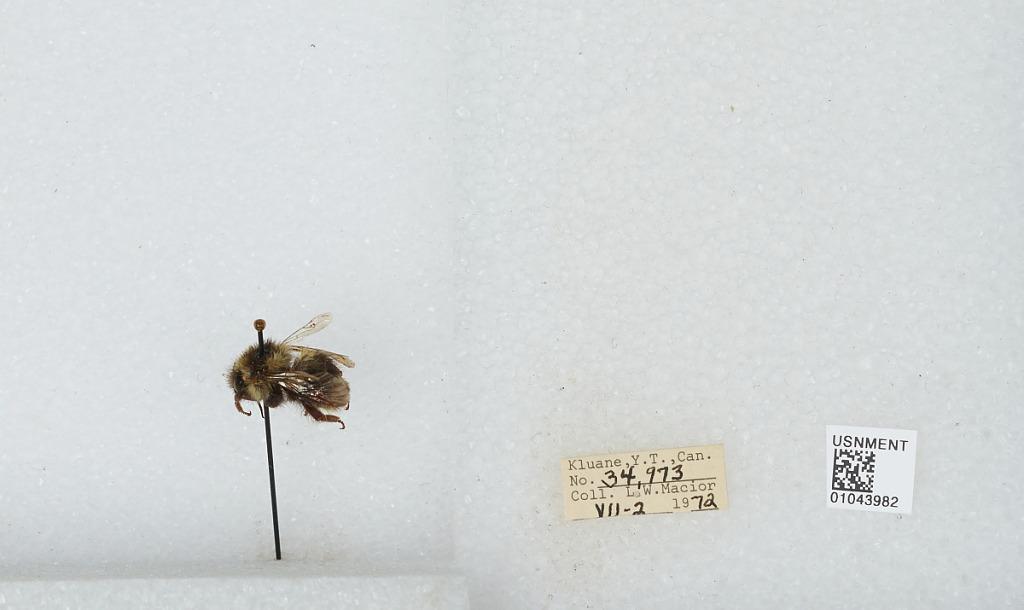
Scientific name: Bombus bifarius nearcticus
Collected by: L. Macior
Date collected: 1972-7-2
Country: Canada
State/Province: Yukon Territory
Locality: Kluane
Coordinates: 60.75, -139.5